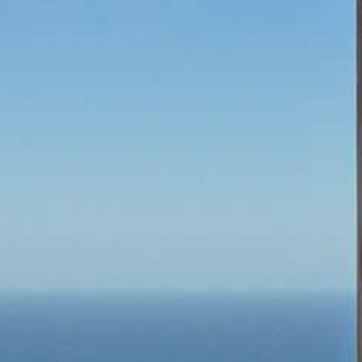
Material: sky